Yujing District

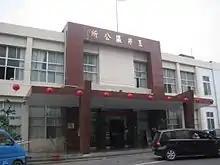
Yujing District Office

Yujing District is a rural district in eastern Tainan, Taiwan. It is famous for its cultivation of mangoes.